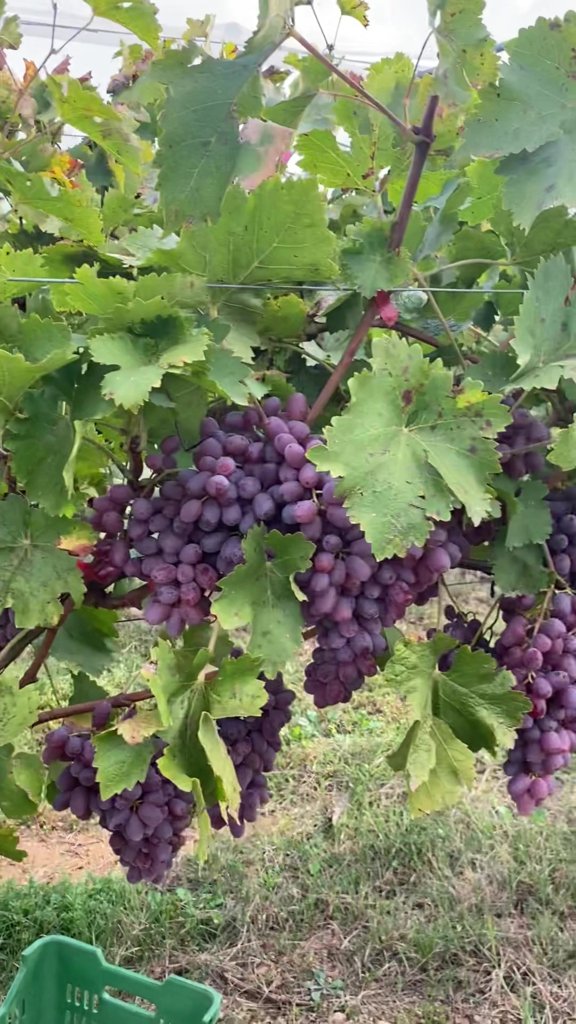
Berries visible: 247
Grape clusters: 8